Arad, Israel

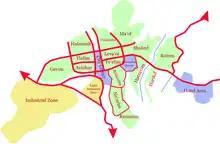
Neighborhoods of Arad

Arad is located mostly on the western and southwestern Kidod Range, and the Arad Plain, which marks the southwestern end of the Judean Desert. It is located west of the southern end of the Dead Sea, and is by road, east of Beersheva, south of Jerusalem, south east of Tel Aviv, and north of the southernmost city of Eilat.